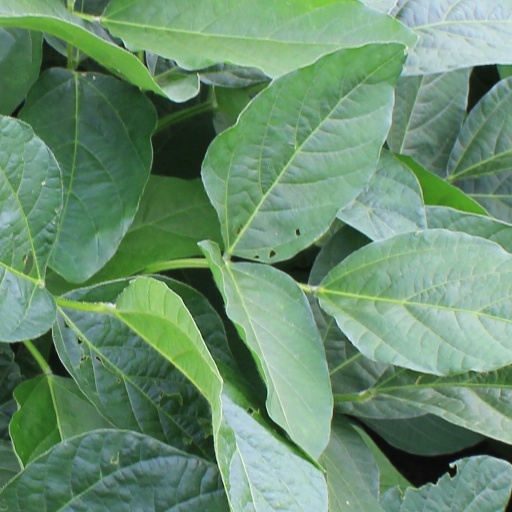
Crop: soybean